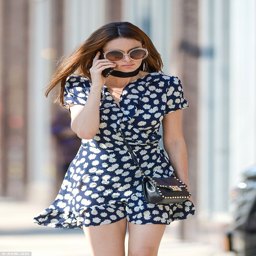
tough times : went make - up free , wearing a floral mini dress and boots for the outing